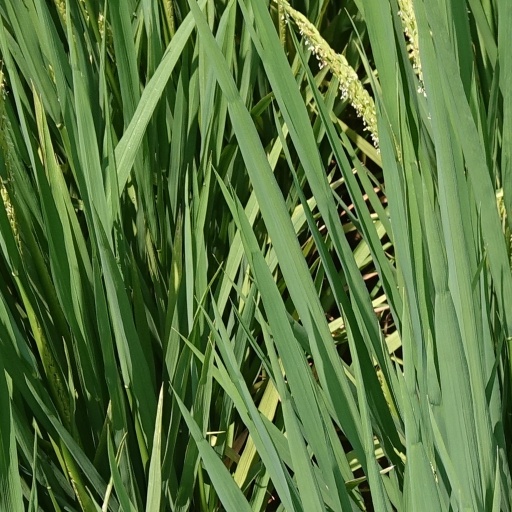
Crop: rice